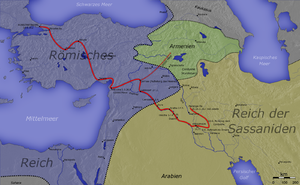
Senantikken / Historisk grundrids / Afslutningen på Konstantins dynasti
Julians felttog mod Sassaniderne
Senantikken er en moderne betegnelse for en epoke i middelhavsområdets historie i overgangen fra antikken til middelalderen. Begrebet blev skabt i slutningen af 1800-tallet af den østrigske kunsthistoriker Alois Riegl. Den nøjagtige tidsmæssige afgrænsning af senantikken i forskningen er omstridt; man regner for det meste perioden fra kejser Diocletians regeringsperiode 284 e. Kr. til fjernelsen af den sidste kejser Romulus Augustulus i 476 eller til longobardernes indfald i Italien i 568.